Sinan Pasha Mosque (Prizren)

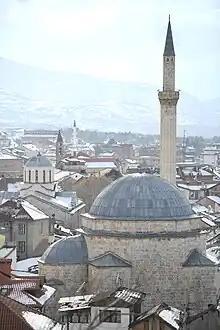
Sinan Pasha Mosque during the winter

The mosque covers roughly by and is square in shape. It has one large dome and another smaller half-dome that covers the mihrab, which is painted and has a stalactite hood. The mosque's walls are thick and its minaret, which is topped by a conical structure covered by lead, is in height.